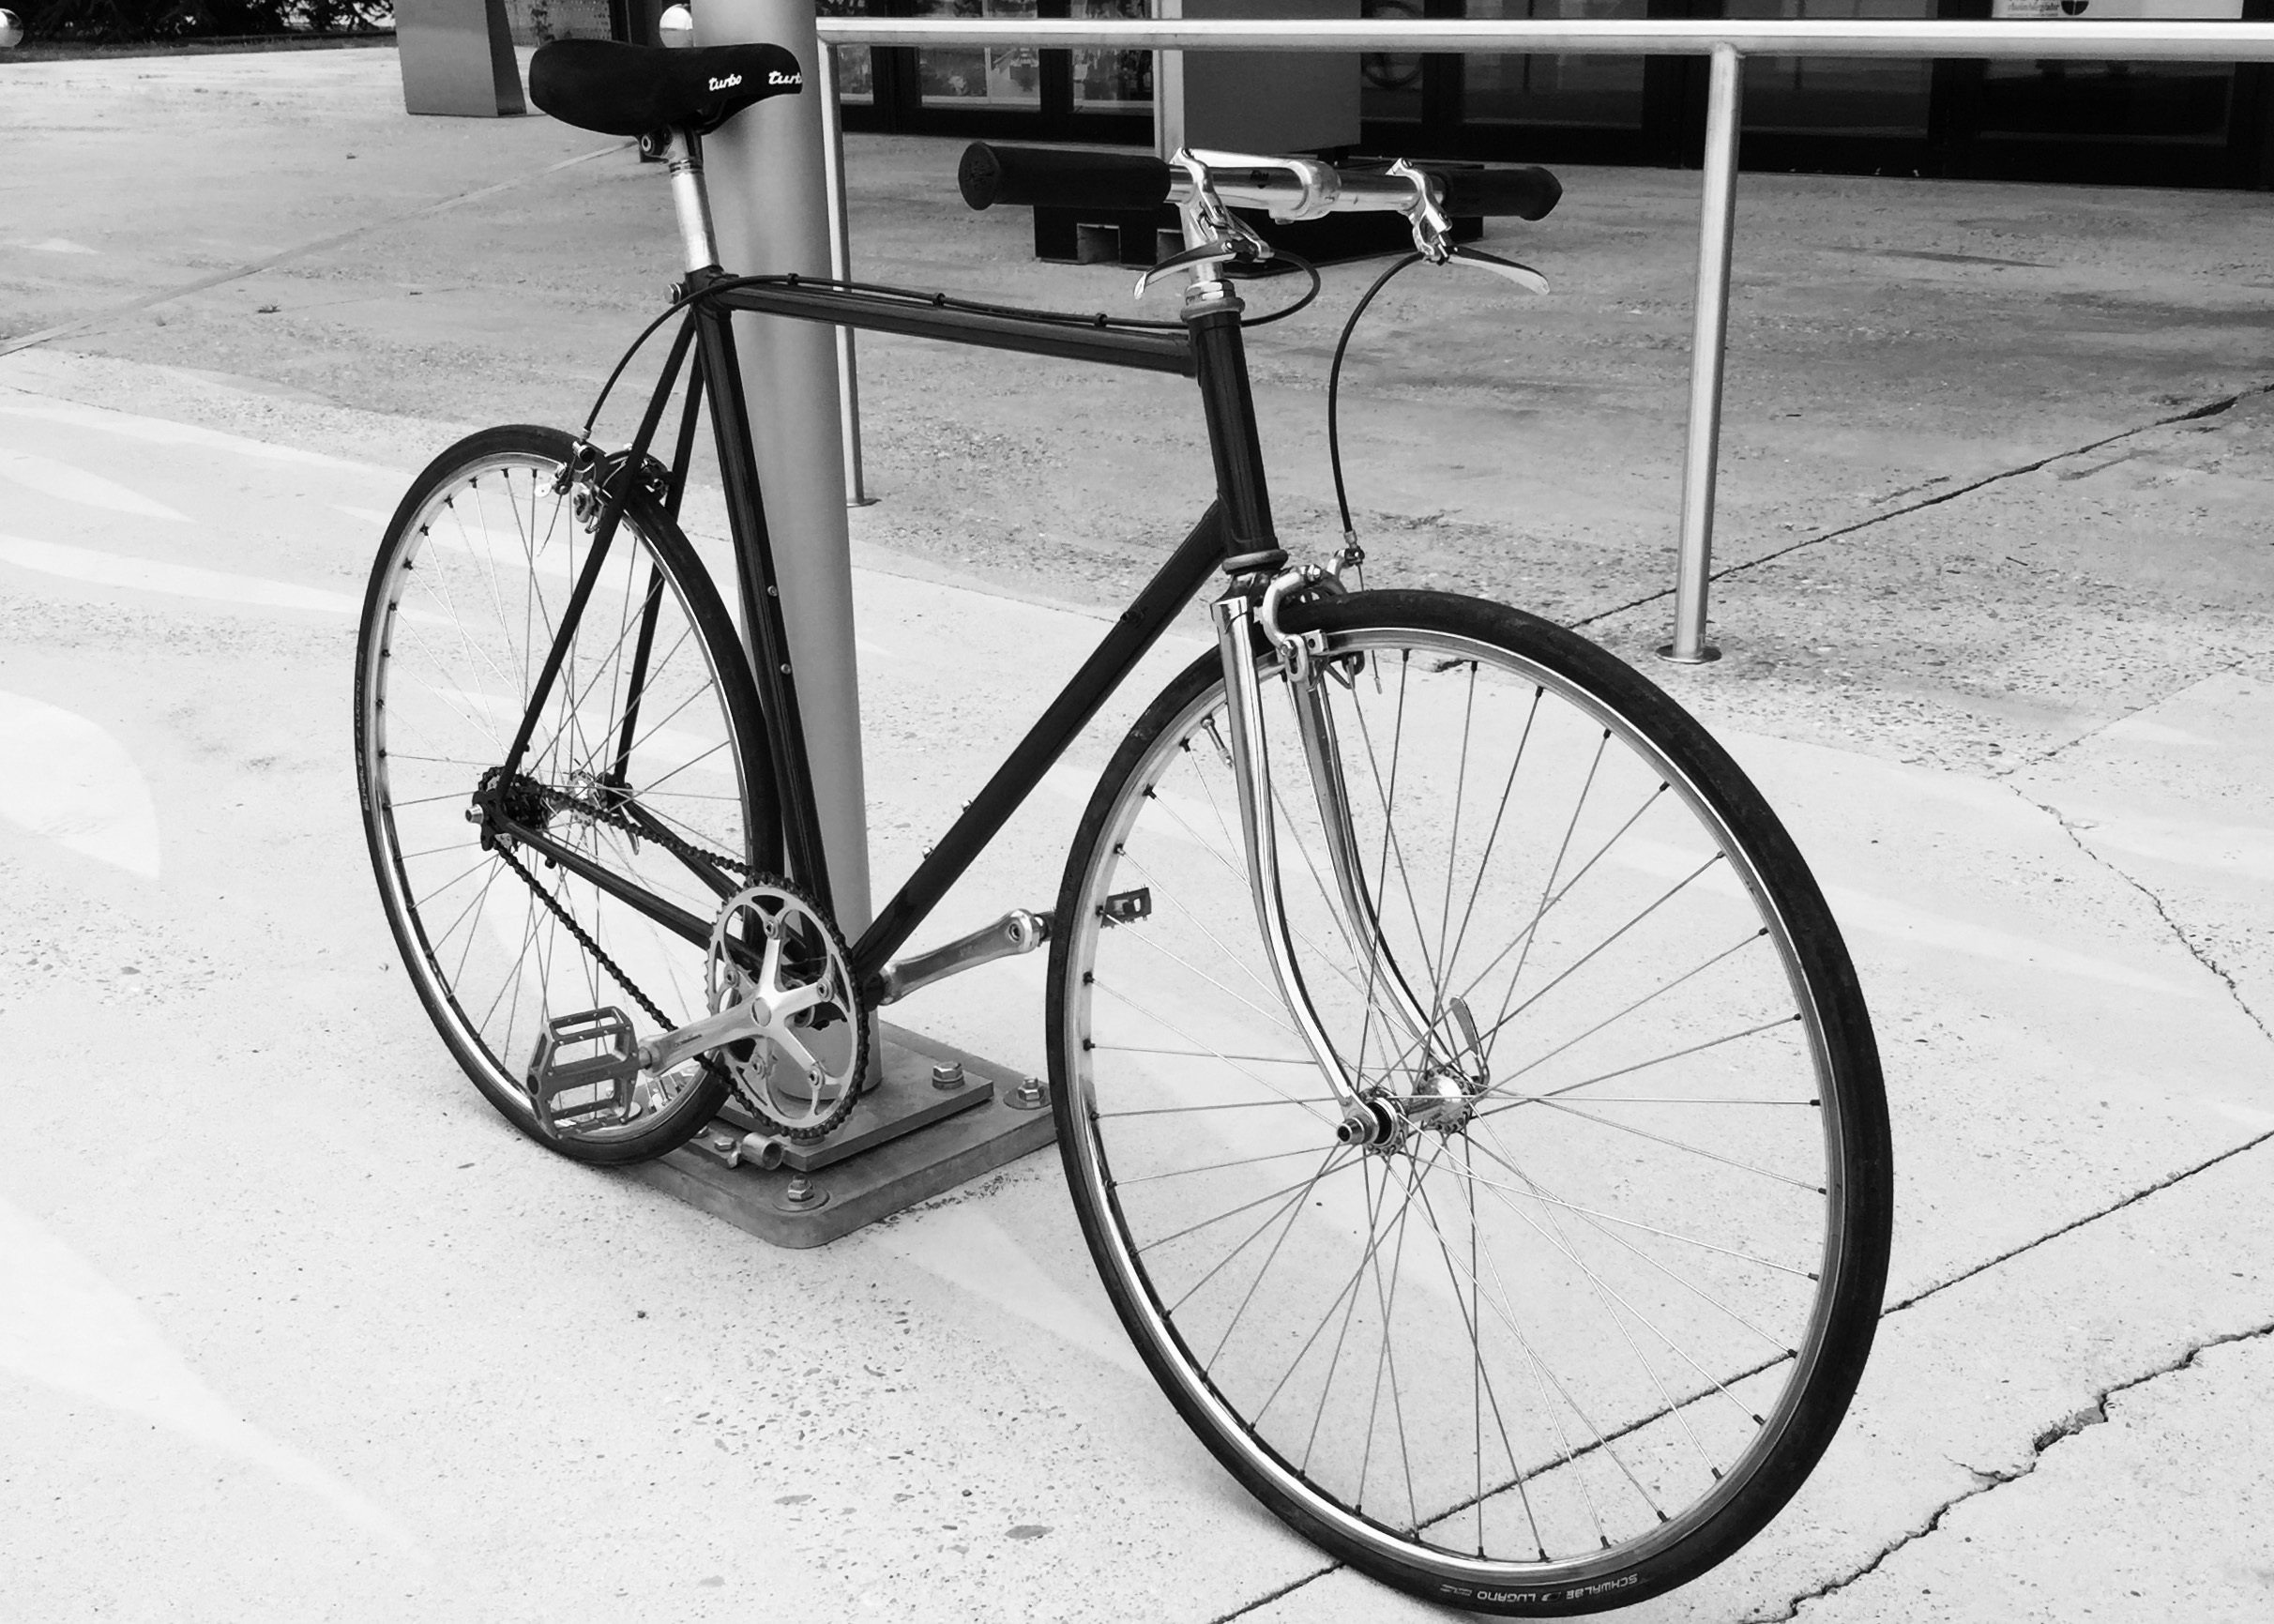
black and white, white, wheel, bicycle, bike, vehicle, black, monochrome, sports equipment, cycling, bicycle frame, single speed, bicycle wheel, land vehicle, monochrome photography, cyclo cross bicycle, road bicycle, racing bicycle, hybrid bicycle